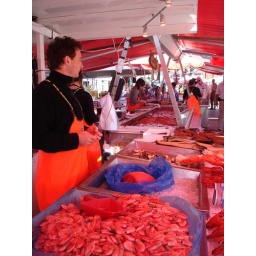
The fish market in the old town square.